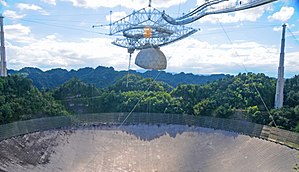
Arecibo-Observatoriet
Arecibo-Observatoriets radioteleskop.
Arecibo-Observatoriet er med sin diameter på 305 meter og areal på 70.000 kvadratmeter, det næststørste radioteleskop i verden, kun overgået af det kinesiske radioteleskop FAST. Arecibo-Observatoriet der ligger ca. 7 km syd-sydvest for Arecibo, Puerto Rico. Observatoriet bestyres af Cornell University i samarbejde med National Science Foundation. Teleskopet er meget kendt fra James Bond-filmen GoldenEye. Endnu flere fik kendskab til det i 1999, da SETI@home-projektet startede med at indsamle information fra teleskopet. Overfladen af teleskopet er dækket af 38,778 perforerede aluminiumsplader, der hver måler 1x2 meter. Teleskopet er for stort til at kunne drejes mod et objekt.